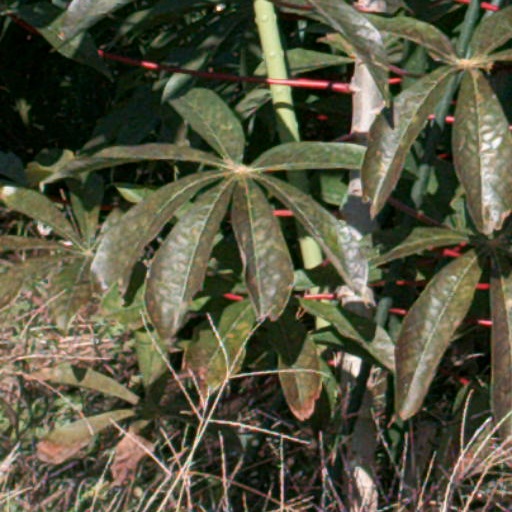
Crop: cassava